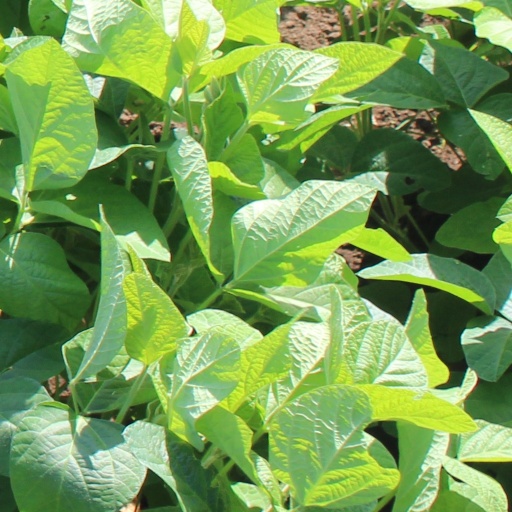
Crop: soybean